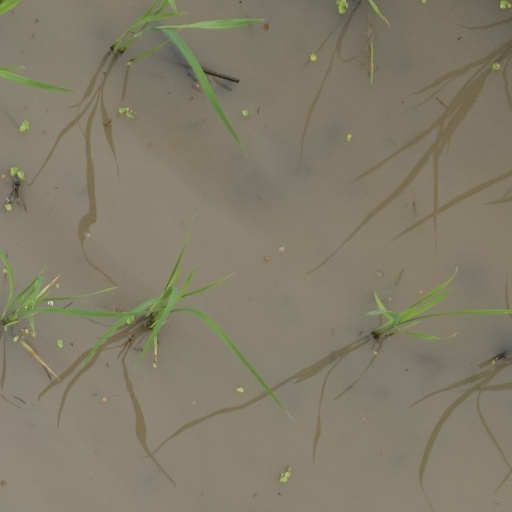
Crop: rice